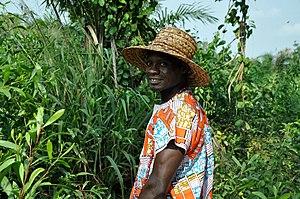
L'environnement au Bénin est l'environnement du pays Bénin, pays d'Afrique.
Le Bénin, en forme longue la république du Bénin, est un État d'Afrique de l'Ouest, qui couvre une superficie de 114 764 km² et s'étend sur 700 km, du fleuve Niger au nord à la côte atlantique au sud. Le Bénin comptait 10 741 458 habitants en 2016. Le pays fait partie de la CEDEAO et a comme voisins le Togo à l'ouest, le Nigeria à l'est, le Niger au nord-nord-est et le Burkina Faso au nord-nord-ouest.